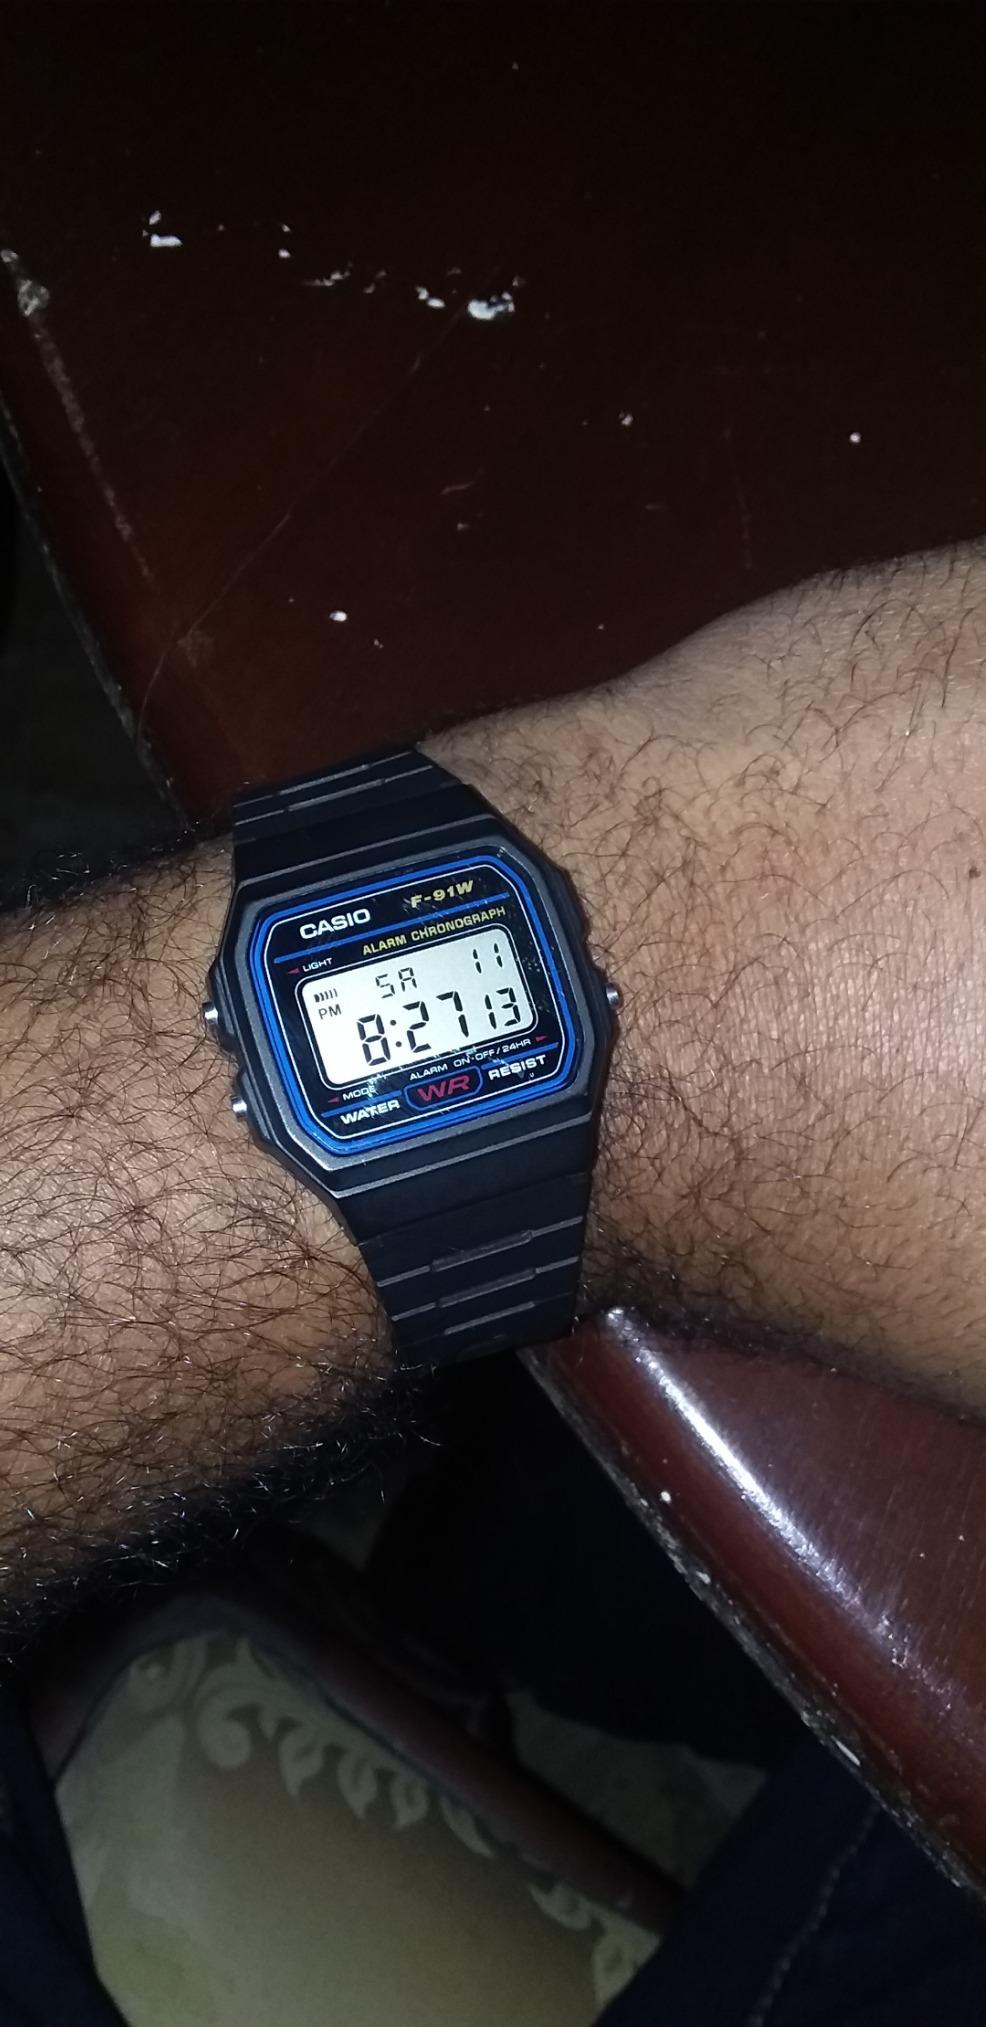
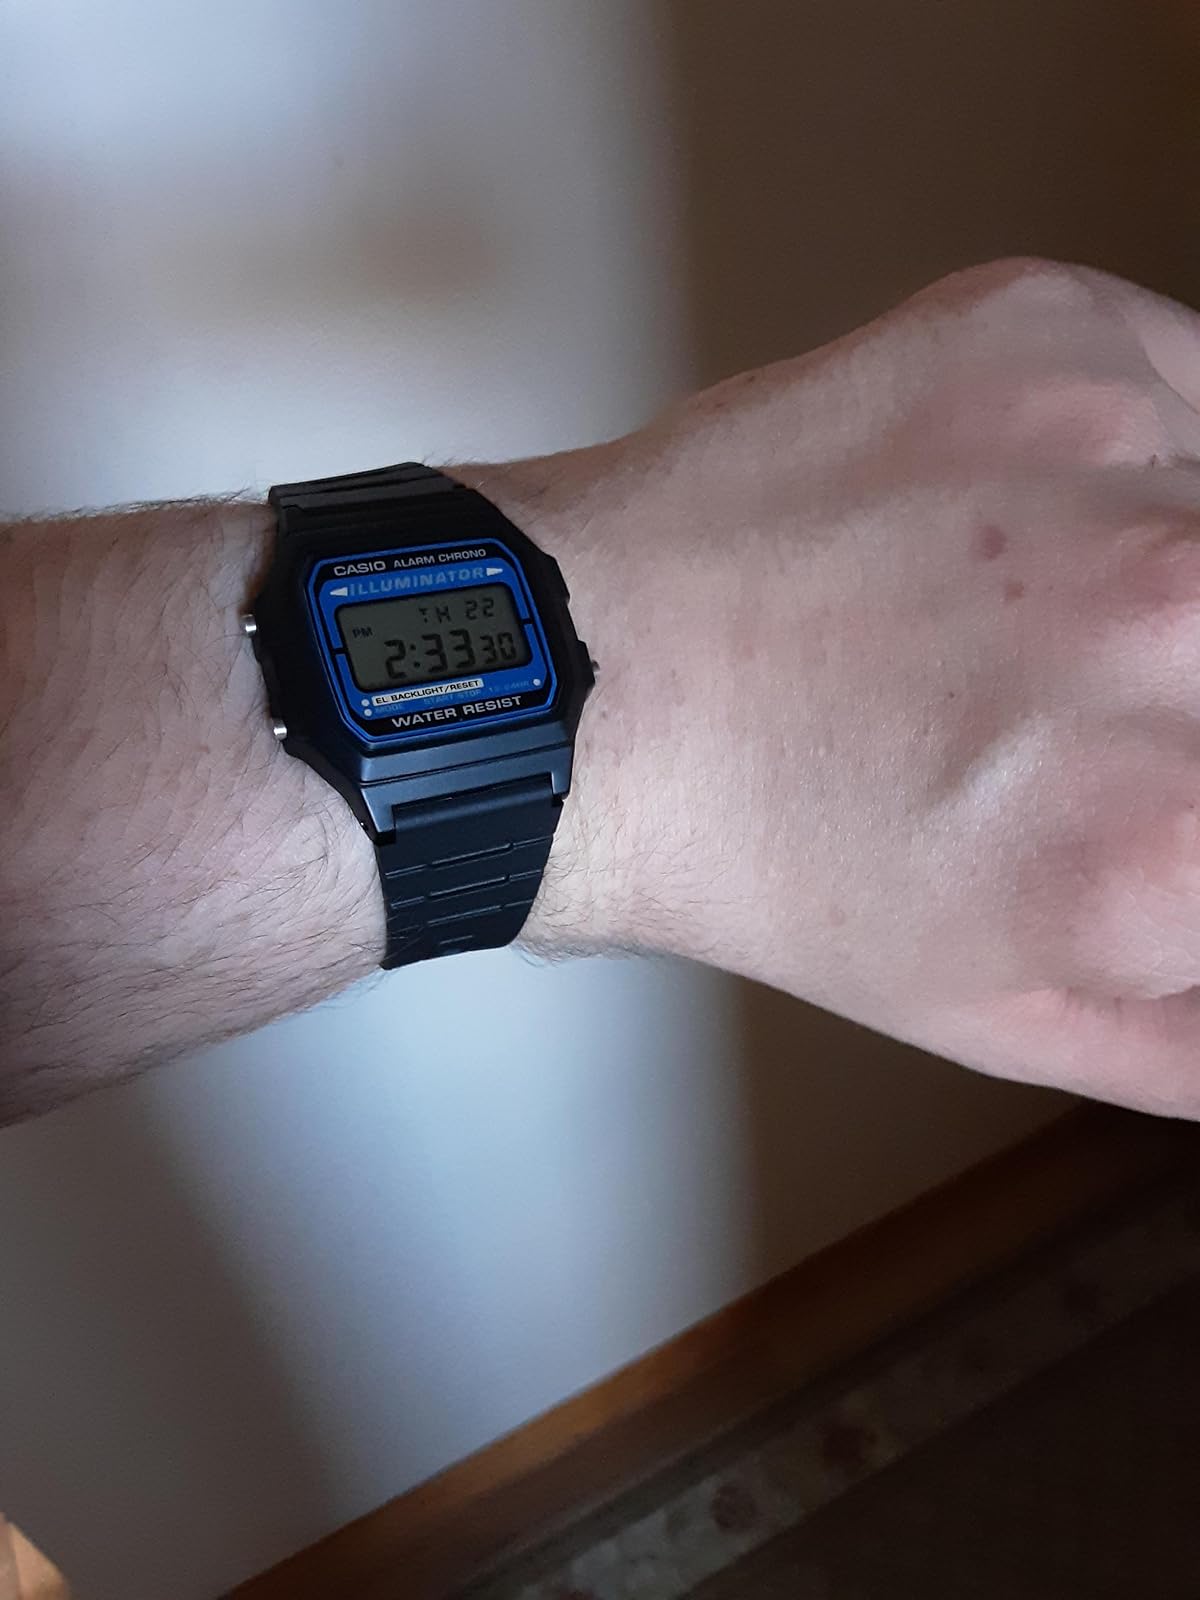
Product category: accessories_watch
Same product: no